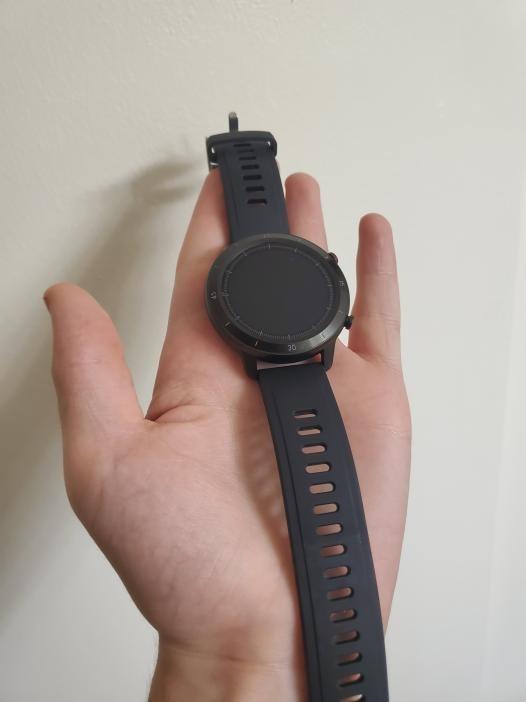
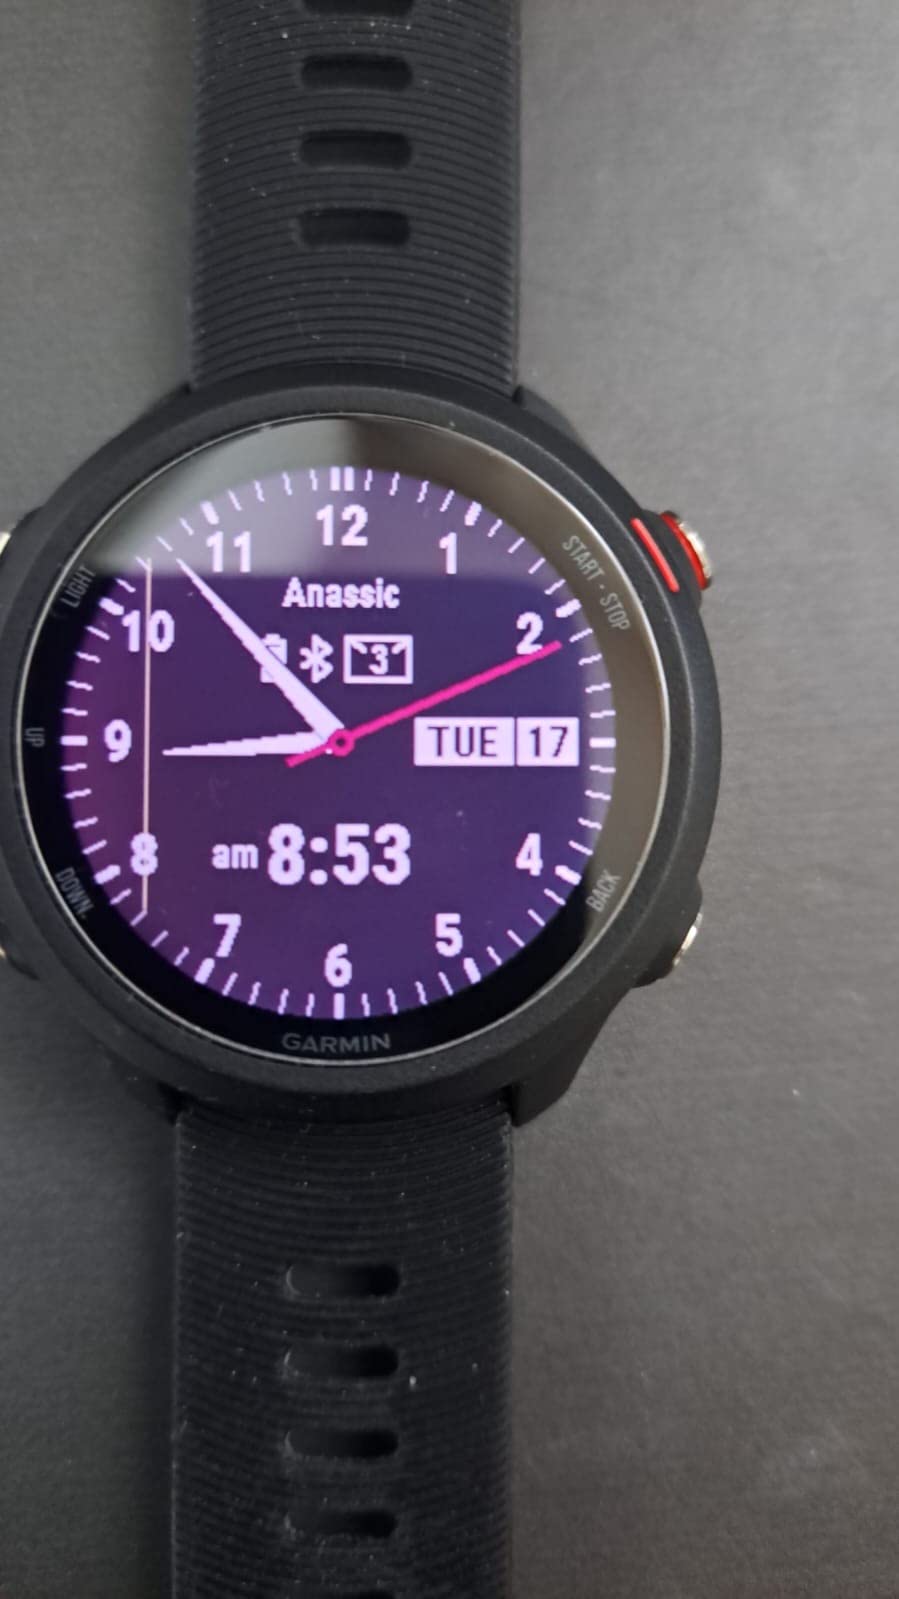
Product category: smartwatch
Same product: no